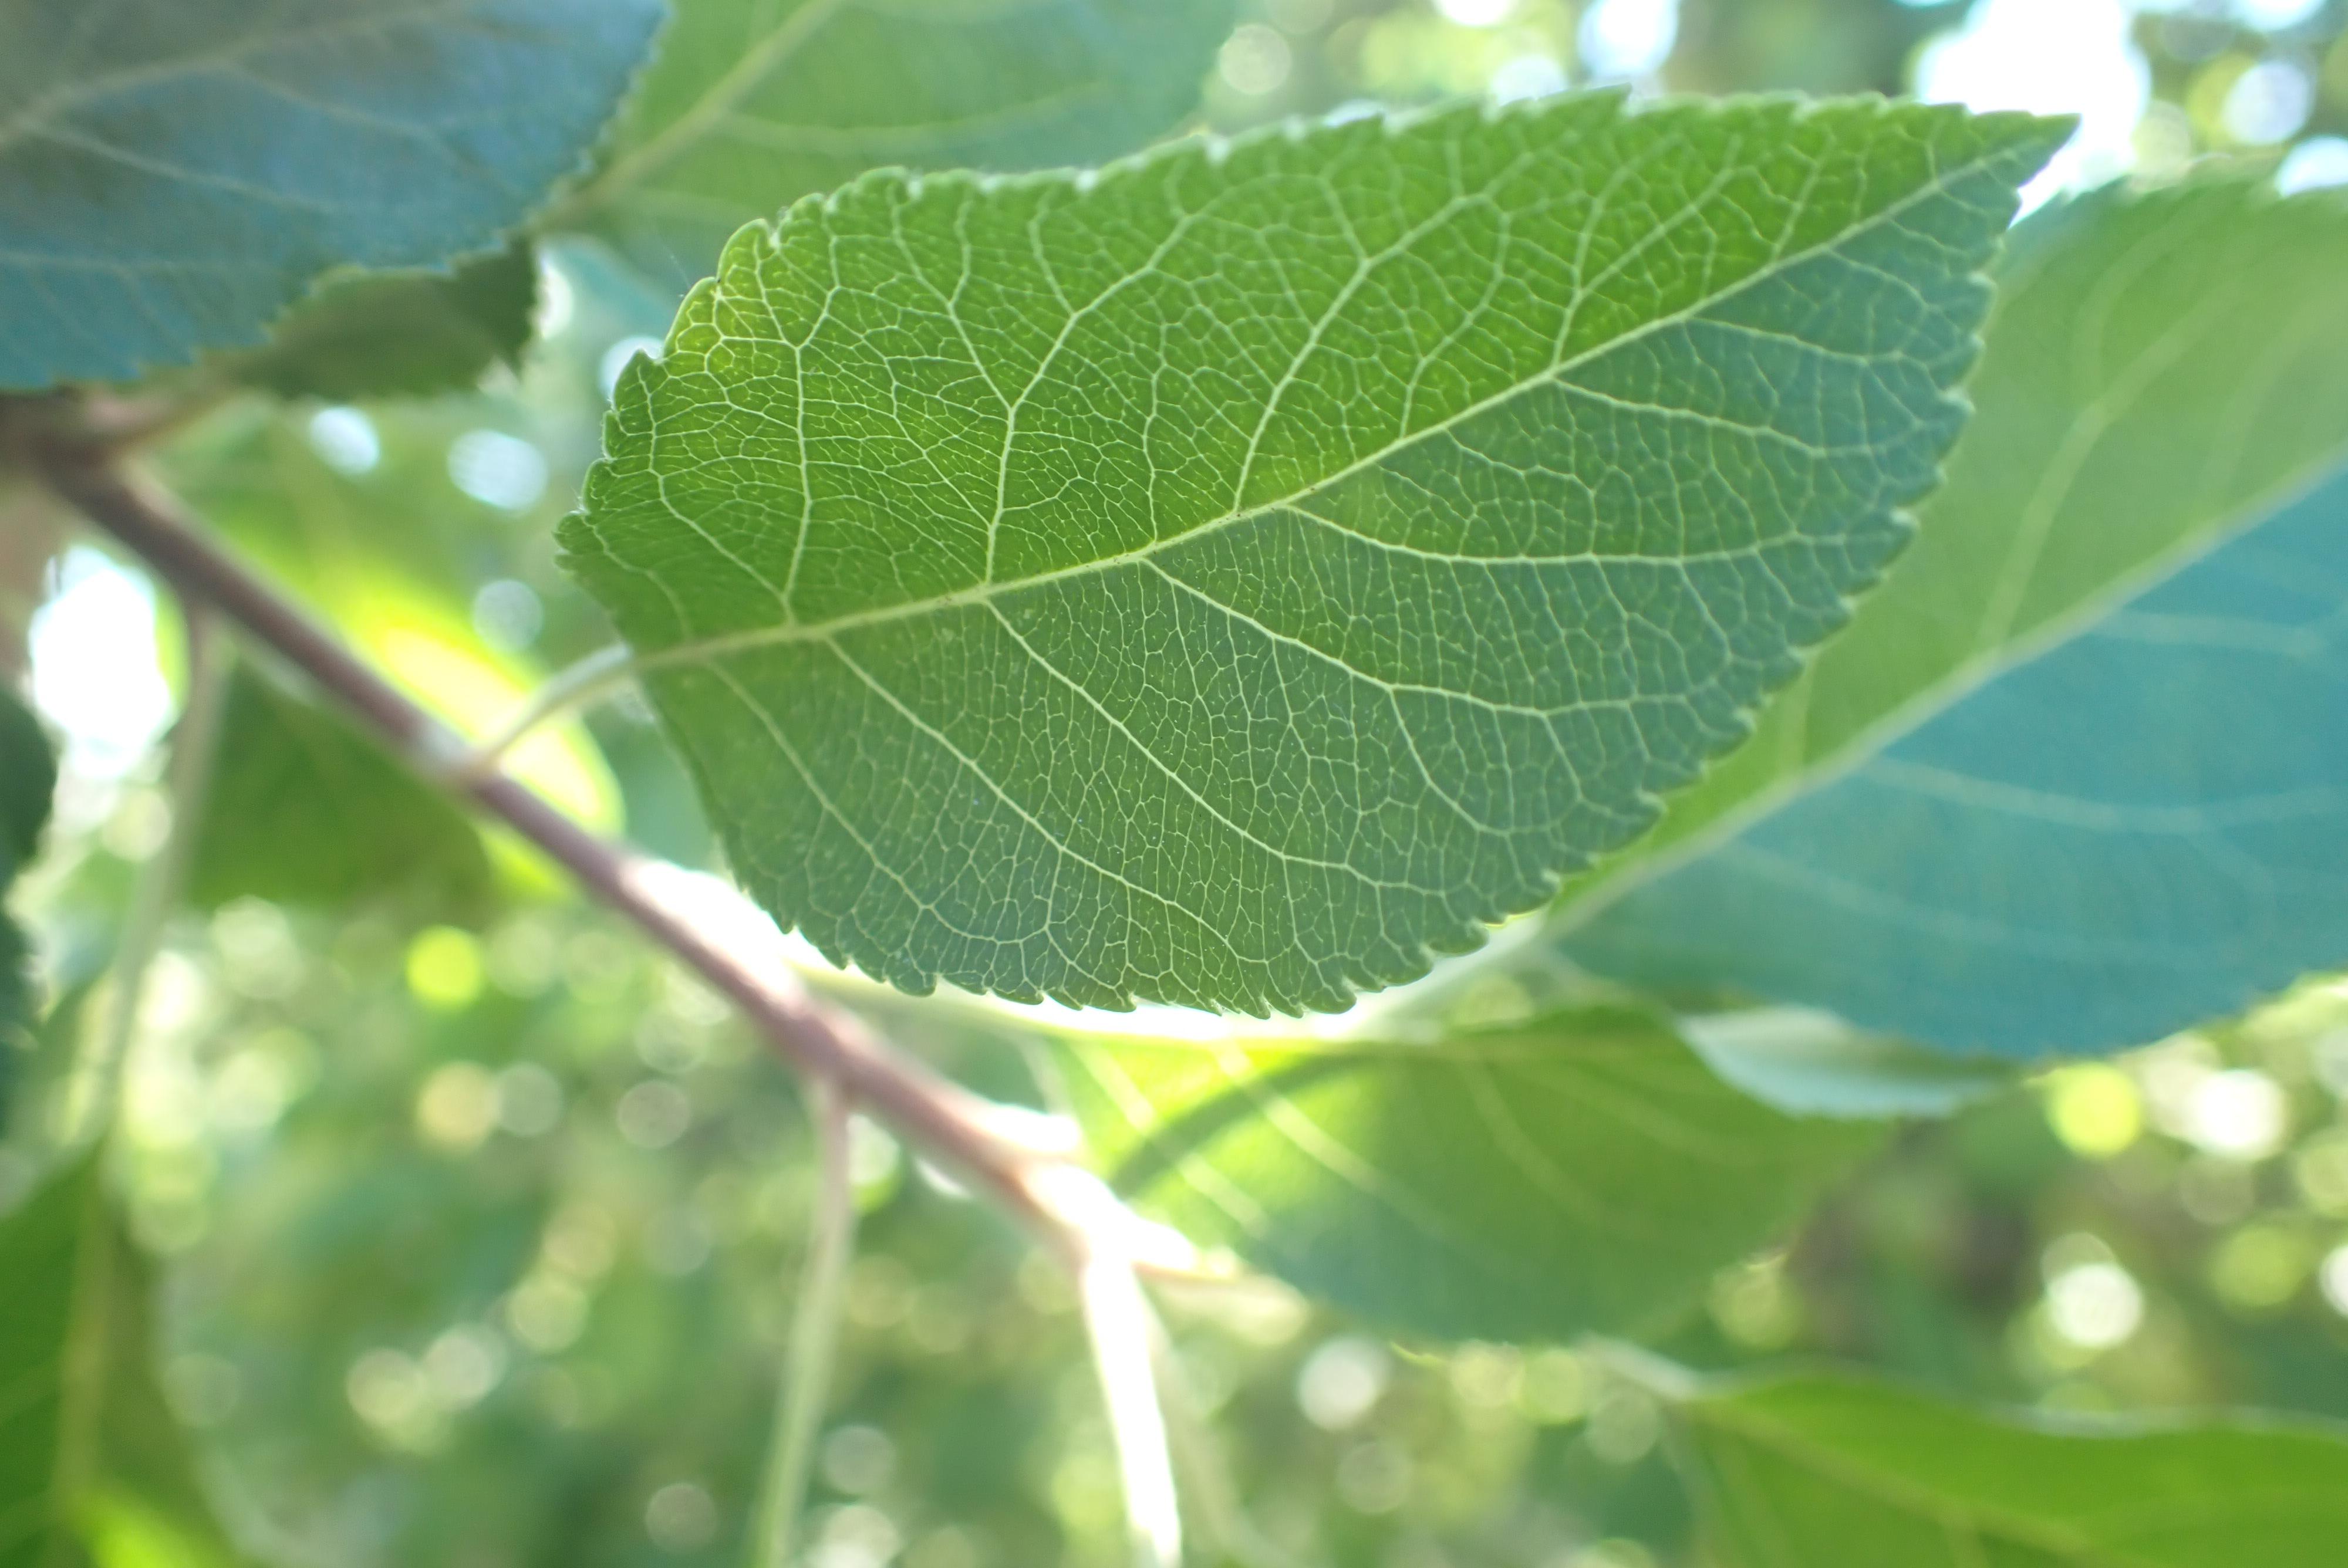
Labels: healthy